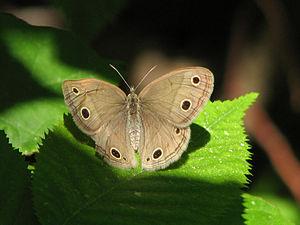
Megisto est un genre de papillons de la famille des Nymphalidae et de la sous-famille des Satyrinae qui résident tous en Amérique du Nord.